Mike Pappas

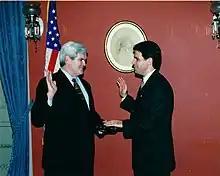
Speaker of the House Newt Gingrich swears in Pappas in 1997 during the ceremonial swearing in

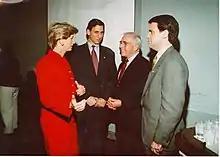
Pappas meets with Governor of New Jersey Christine Todd Whitman and fellow New Jersey Republican Representatives Frank LoBiondo (2nd district) and Jim Saxton (3rd district) in 1997.

In 1996, Pappas ran for the House of Representatives in New Jersey's 12th congressional district. The incumbent, Republican Dick Zimmer, gave up his seat to run for the U.S. Senate that year. Pappas won the Republican primary, defeating State Senator John O. Bennett and Assemblyman (and future 7th district Representative) Leonard Lance. He then won the general election against Lambertville Mayor David DelVecchio.